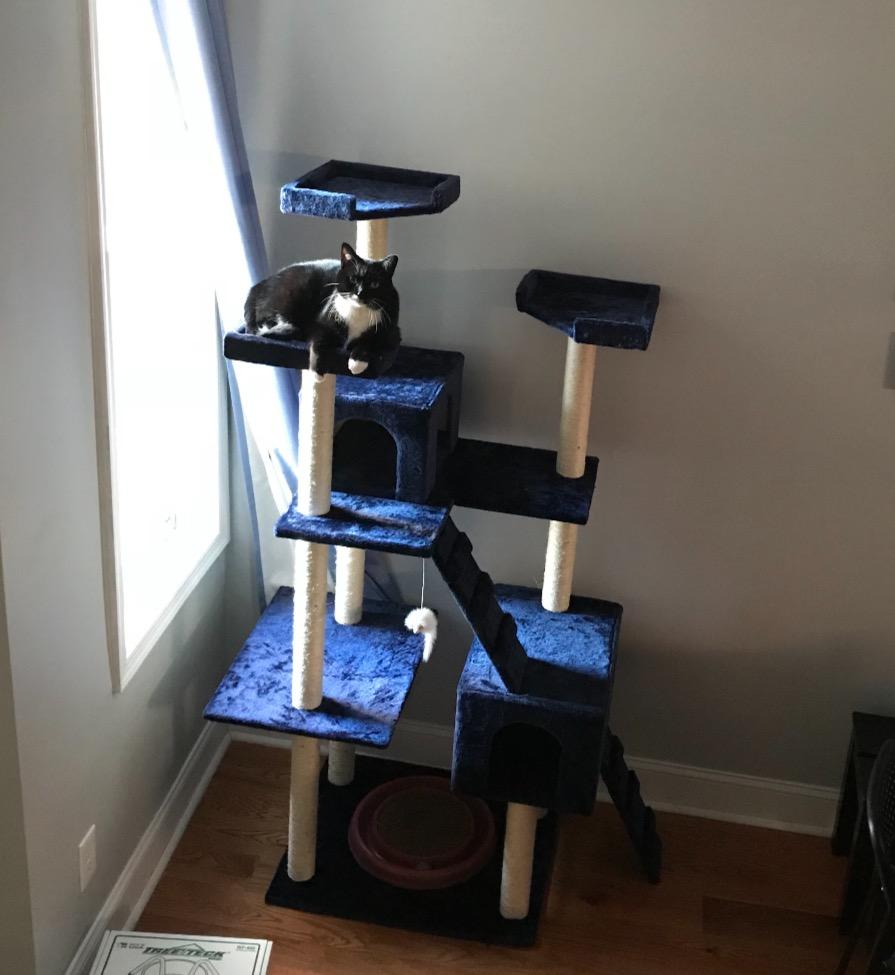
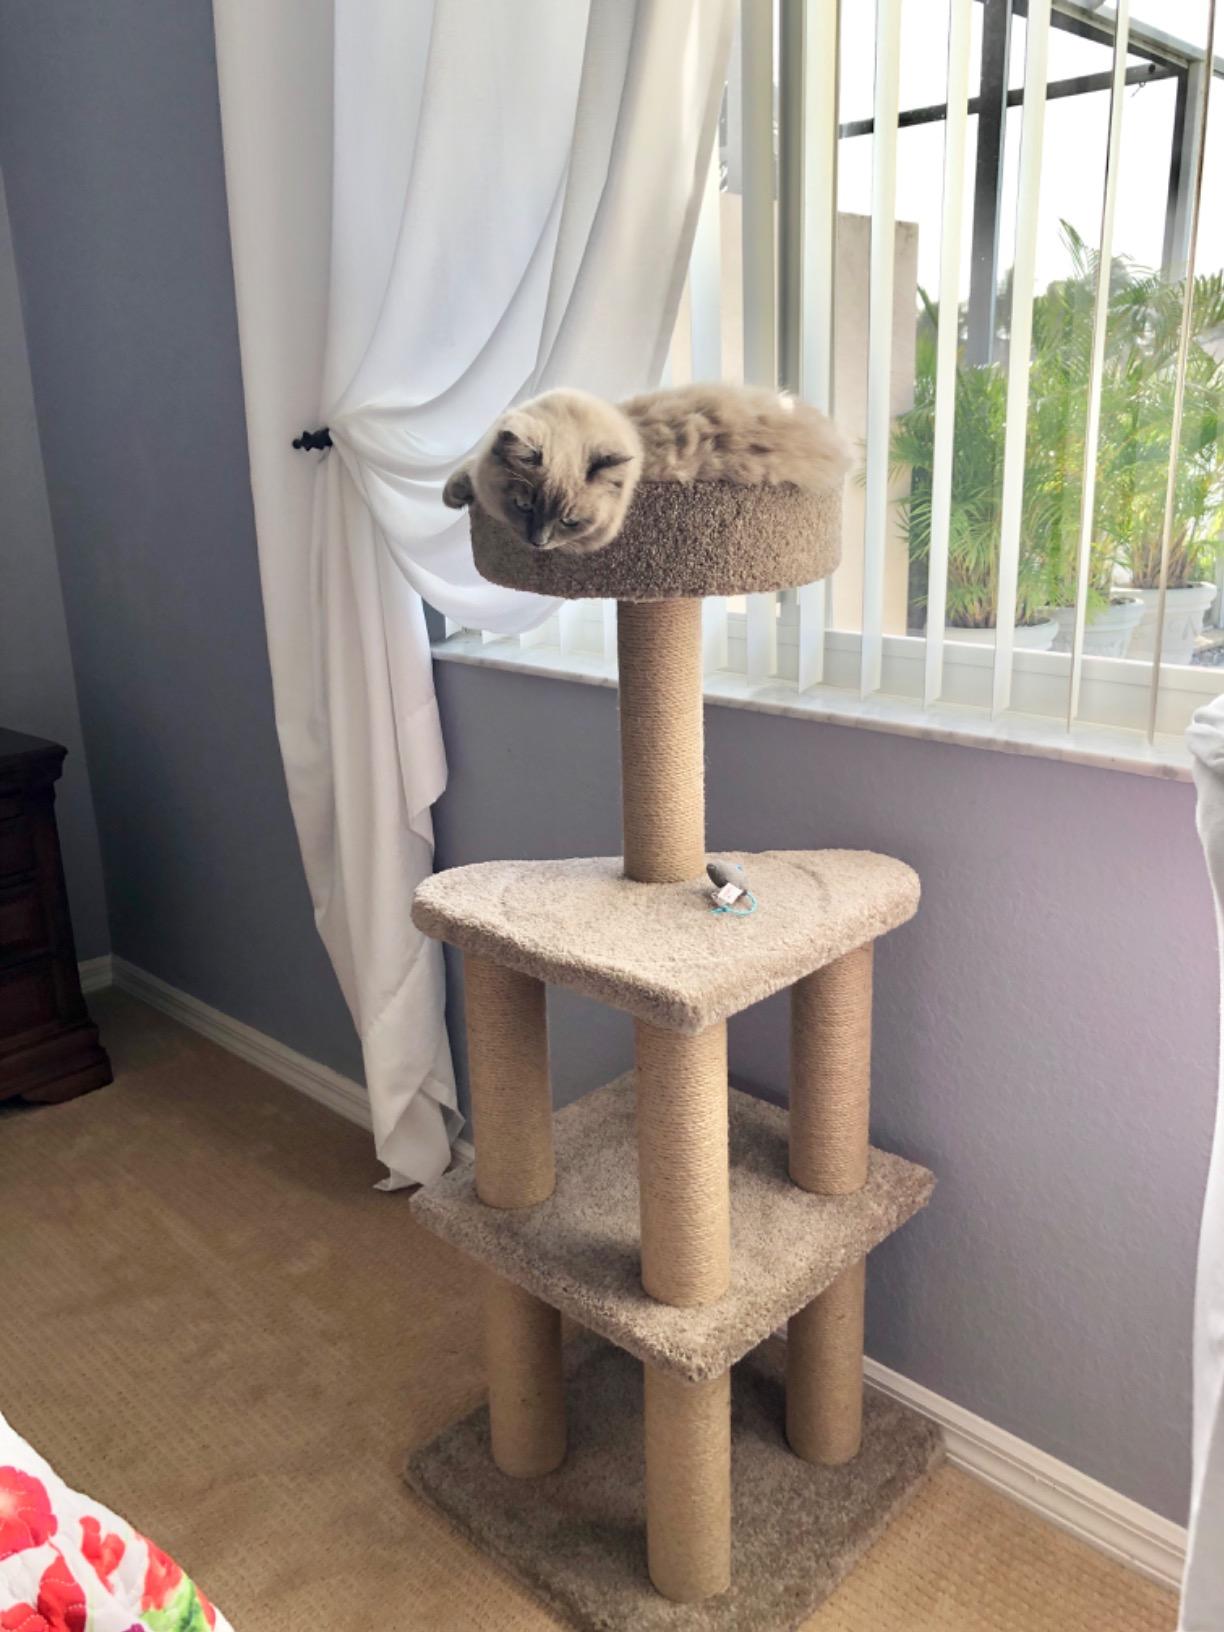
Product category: items_cat tree
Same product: no